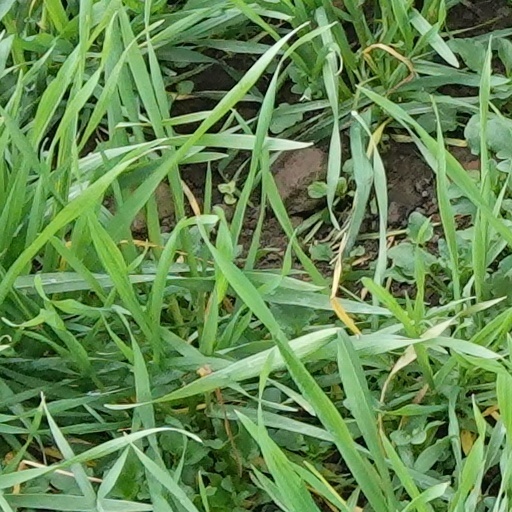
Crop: wheat